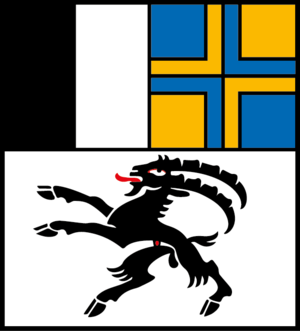
Armoiries du canton des Grisons (Suisse)